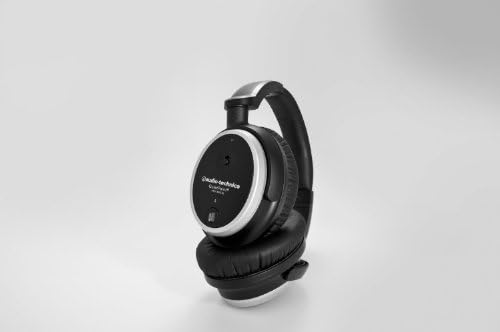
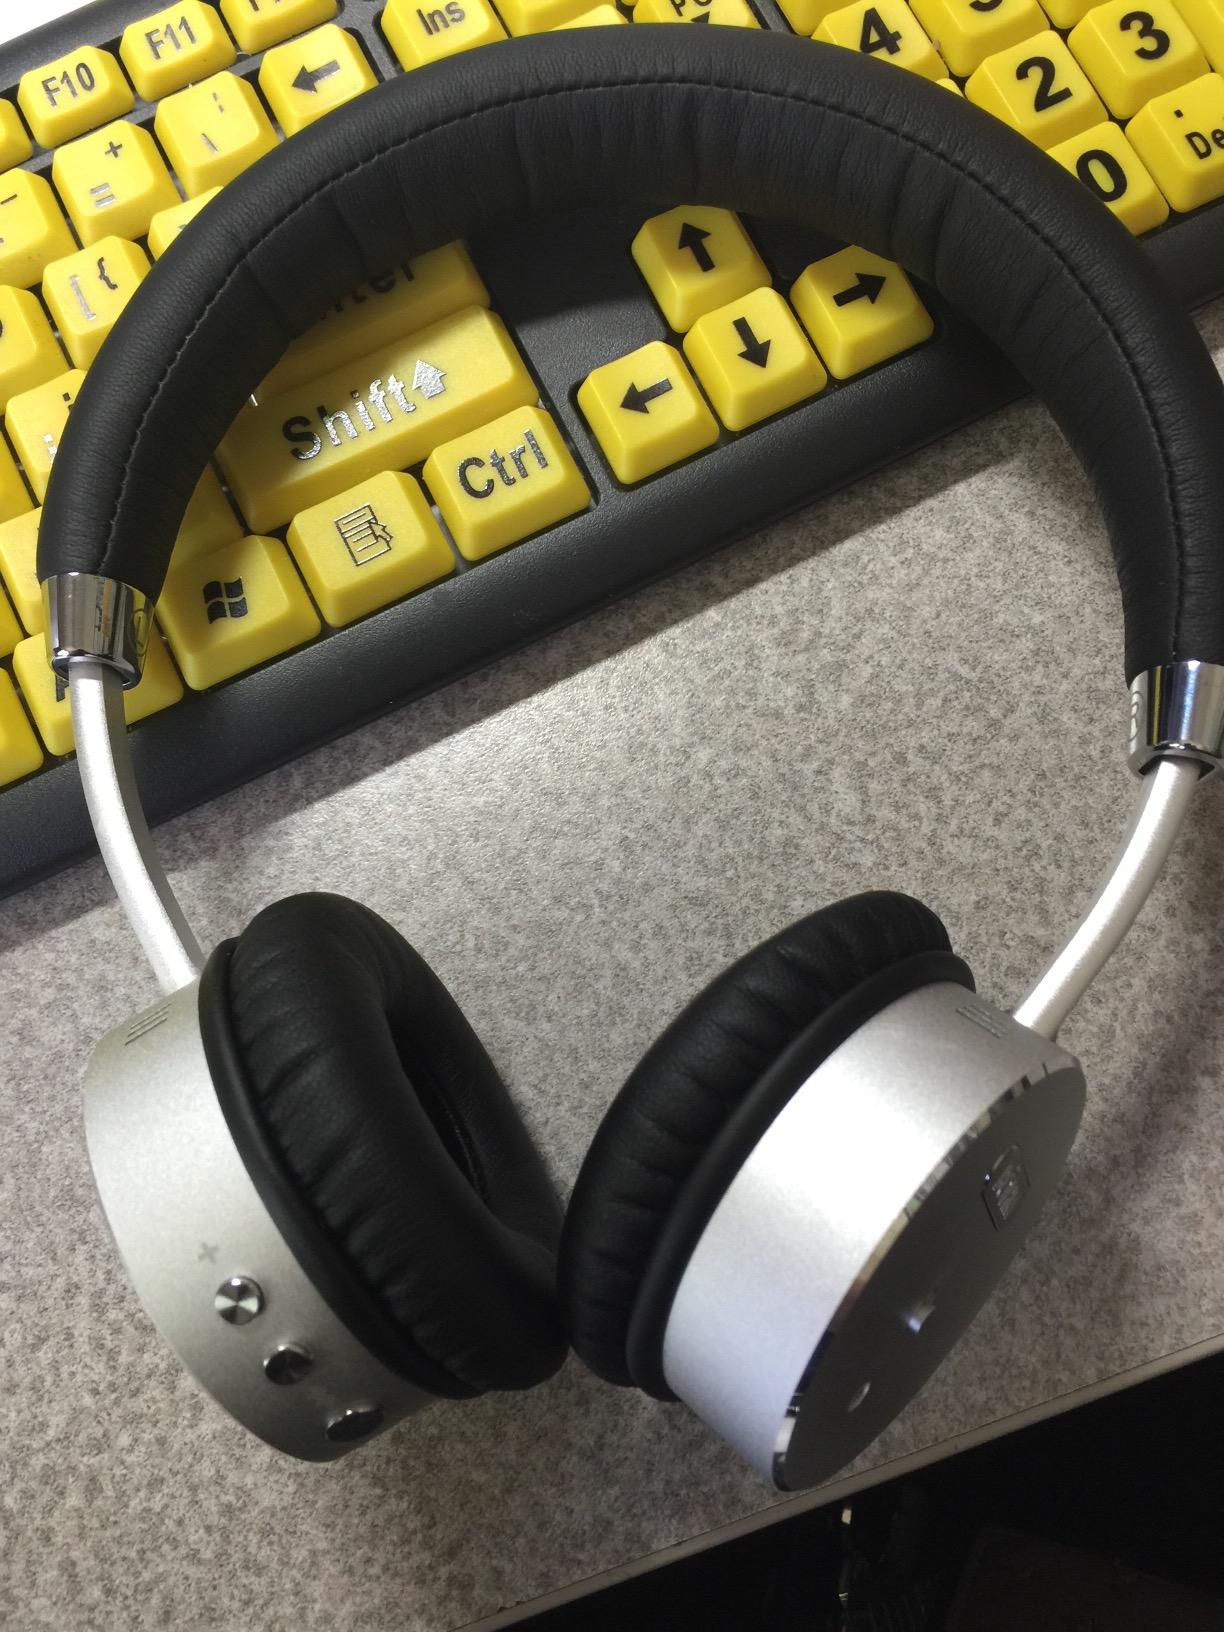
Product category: headphones
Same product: no